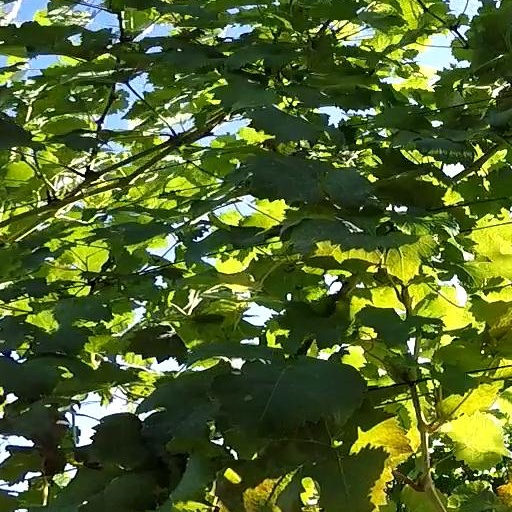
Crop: grape